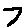
Label: 7